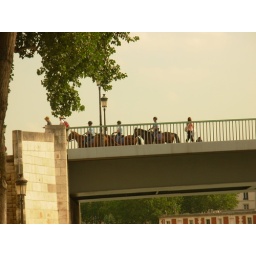
Mounted police in a bridge over the Seine river in Paris